Break-through (1944 film)

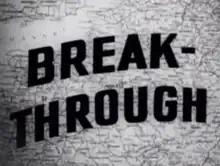
Screenshot of the opening title

Break-through is an 11-minute 1944 Canadian documentary film, made by the National Film Board of Canada (NFB) as part of the wartime "Canada Carries On" series. The film documents the attack on Fortress Europe during the Second World War and the advance of Allied forces to the borders of Nazi Germany. "Break-through" was produced by James Beveridge. The film's French version title is "L'assaut".